Alex Martin (racing driver)

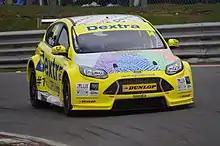
Martin driving the Dextra Racing Ford Focus ST at Brands Hatch during the 2015 British Touring Car Championship season.

Martin began his career in the 2009 Porsche Carrera Cup Great Britain, he raced in the championship from 2009 to 2011 ending 7th in the Pro–Am 1 standings in 2011. He switched to the Ferrari Challenge Europe for the 2012 season, he finished 4th in the standings in 2014, with 122 points. In November 2014, it was announced that Martin would make his British Touring Car Championship debut with Motorbase Performance driving a Ford Focus ST, under the Dextra Racing banner. However, in March 2015 Motorbase Performance announced that they would miss the first half of the 2015 British Touring Car Championship season, with Team Parker Racing taking over the Dextra Racing entry.